Niyamasara

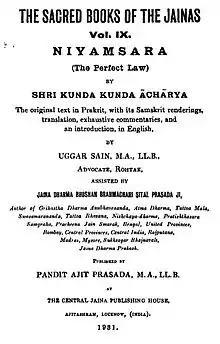
English translation of "Niyamasara"

Niyamasāra is a Jain text authored by "Acharya Kundakunda", a Digambara Jain acharya. It is described by its commentators as the Bhagavat Shastra. It expounds the path to liberation.